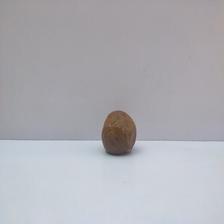
Size: Spoiled